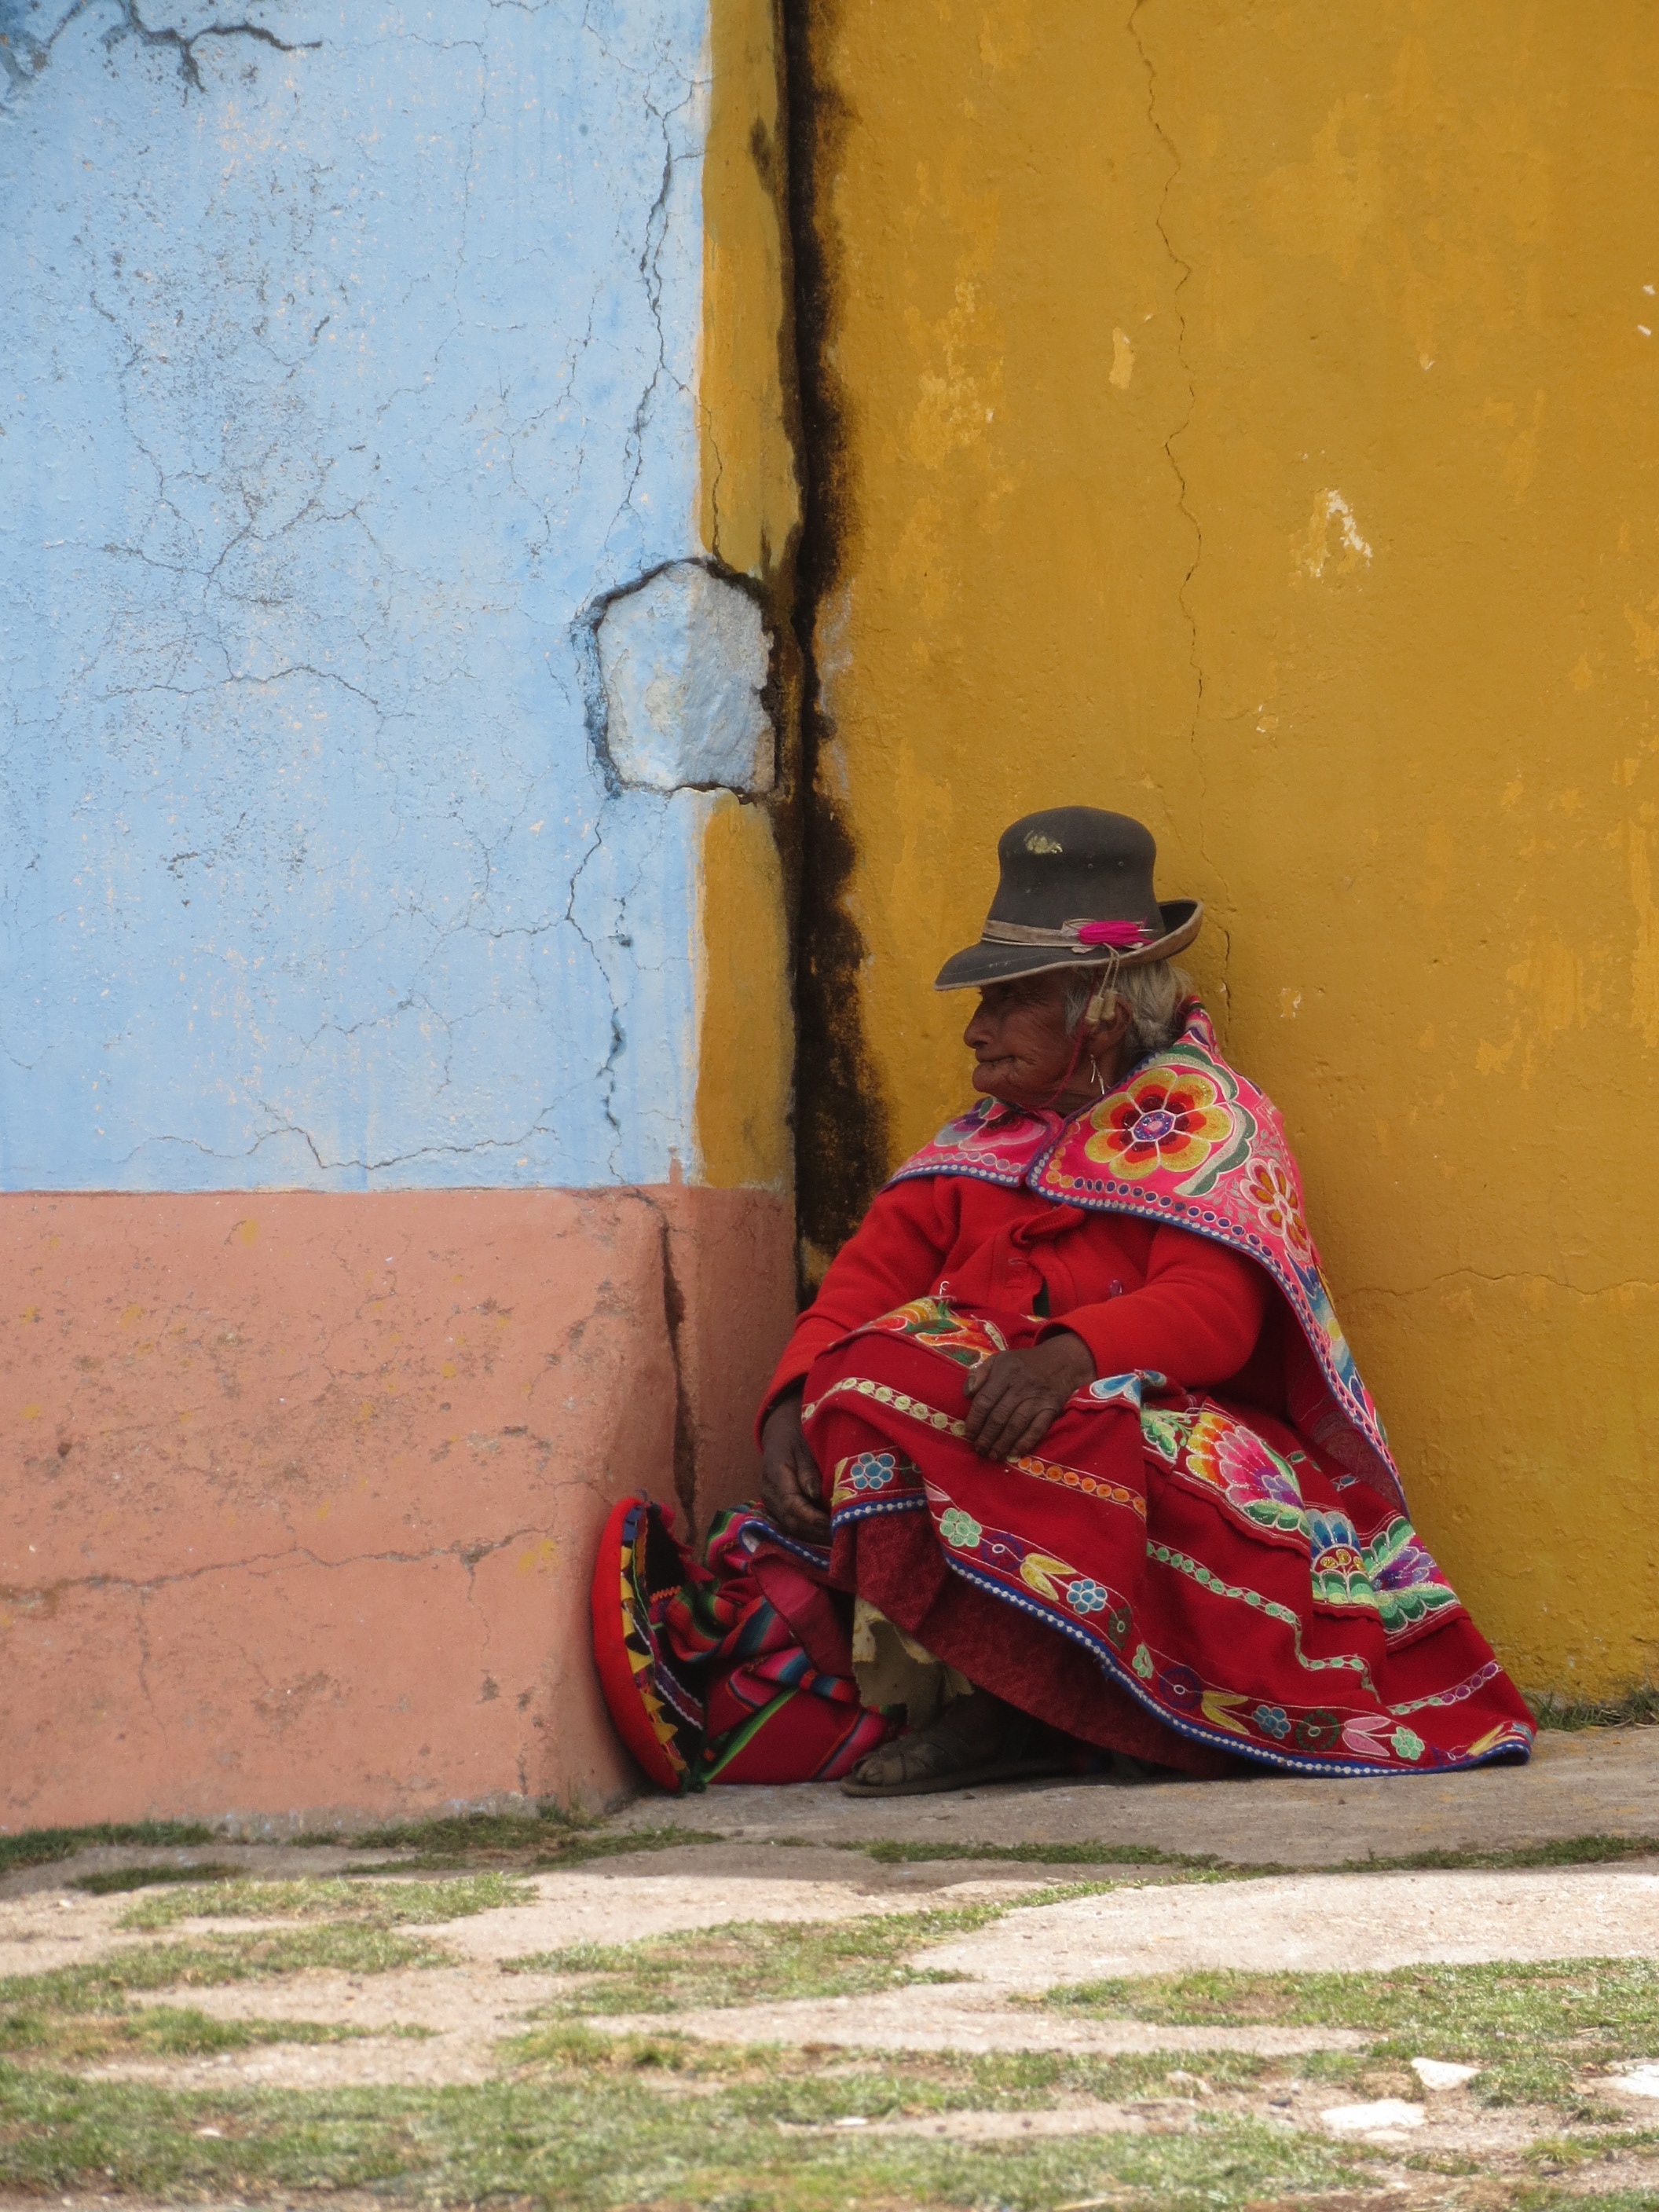
woman, old, wall, travel, red, color, sitting, america, hat, colorful, peru, native, south, art, inca, temple, walls, culture, tradition, andean, andes, indigenous